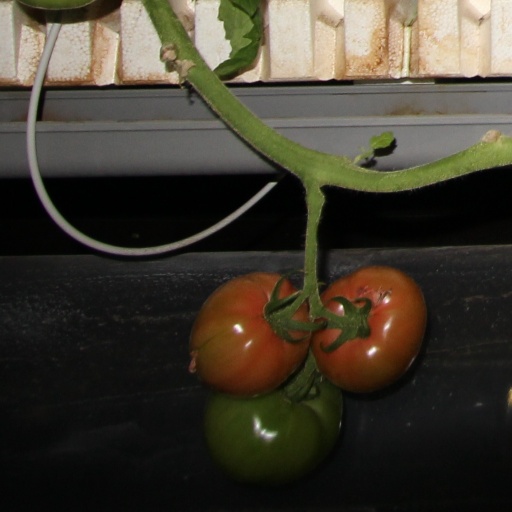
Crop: tomato